Real Change

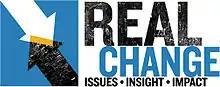

Real Change is a weekly progressive street newspaper based in Seattle, Washington, USA written by professional staff and sold by self-employed vendors, many of whom are homeless. The paper provides them with an alternative to panhandling and covers a variety of social justice issues, including homelessness and poverty. It became weekly in 2005, making it the second American street newspaper ever to be published weekly. Real Change is a 501(c)(3) non-profit organization with an annual budget of $950,000.